2007 Bombardier Dash 8 landing gear accidents

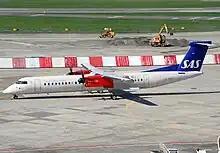
LN-RDK, the aircraft involved in the first of these accidents, seen April 2007

In September 2007, two separate accidents due to similar landing gear failures occurred within three days of each other on Bombardier Dash 8 Q400 aircraft operated by Scandinavian Airlines System (SAS). A third accident, again with an SAS aircraft, occurred in 27 October 2007, leading to the withdrawal of the type from the airline's fleet.